Gershom ben Solomon Kohen

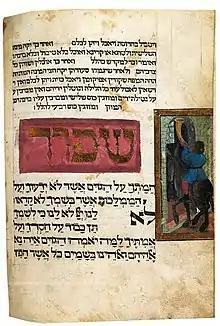
Illuminated siddur, daily prayer-book according to the Ashkenazic rite, Gershom ben Solomon Kohen, 1515, Prague. The book was printed on vellum paper, with a semi-cursive Ashkenazic hand, with square headings. It was illustrated with images in tempera and water colors and illuminated in gold and silver, in the style of Central European Renaissance manuscript illumination. It was the third book produced by the consortium, which was the first printer of Hebrew books north of the Alps.

Kohen used ornaments in his printed works, such as birds, lions, angels, and municipal coat of arms. He produced works with a new cursive rabbinic type and used German square. To do so, in 1514 Kohen invested in equipment to add illustrations and type for new fonts. Woodblocks were commissioned to print incipits, borders, illustrations, and emblems of local towns. New types were cast in several sizes. The printed three works before they disbanded, a Siddur in 1515, another in 1519, and a Mahzor in 1522. Books published by the consortium had Kohen's printer's mark of outstretched hands, the symbol of a Priestly Blessing for the Kohen family, a priestly class of which Kohen was a member. In addition, of the printers identified on works that they published between 1514 and 1522, Kohen's name was always listed first. The group produced works that surpassed those produced by printers of Christian books in Prague.